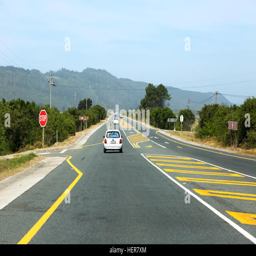
a car driving tourist attraction